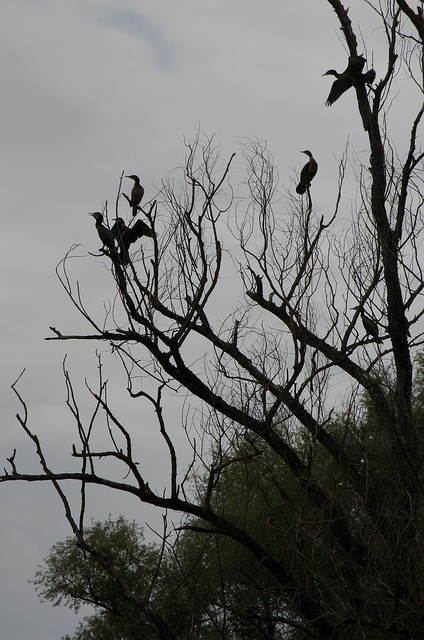
Branches of a bare tree filled with birds.
A group of birds perched high on a tree top
Several leafless tree branches covered in large birds.
A flock of birds sitting on top of a tree in a forest.
Birds sitting on the branches of a tree.